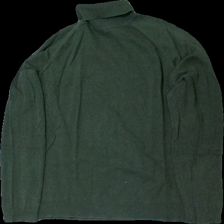
View: front
Type: Sweater
Category: Unisex
Brand: Selected Homme/Femme
Colors: Green
Material: 100% bomull
Cut: Turtle neck
Size: XL
Season: All
Damage: nopprigt
Damage location: top center
Damage 2: nopprigt
Damage 2 location: middle center
Damage 3: nopprigt
Damage 3 location: bottom center
Price range: <50
Recommended usage: Export
Description: sweater med hög hals